Pharnabazus II

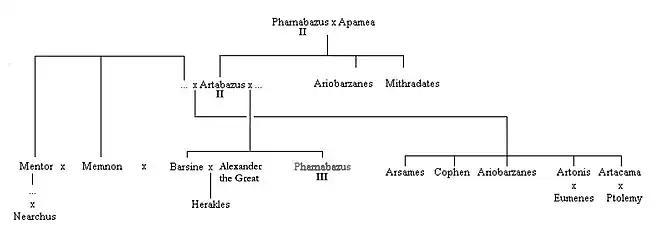
Family tree after Pharnabazus II.

Pharnabazus was one of the best known Satraps among the Greeks, and had many exchanges with them. He is one of the main characters in the "Hellenica" of Xenophon, also appears in his "Anabasis", and is also very present in the "History of the Peloponnesian War" of Thucydides.